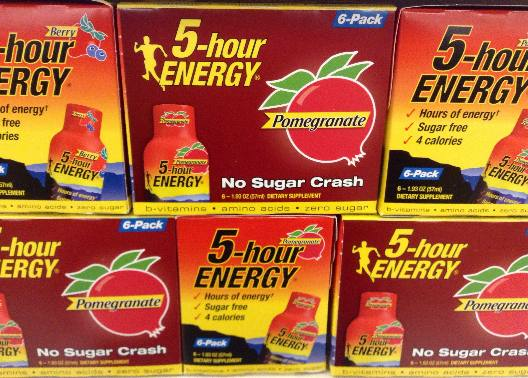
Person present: No